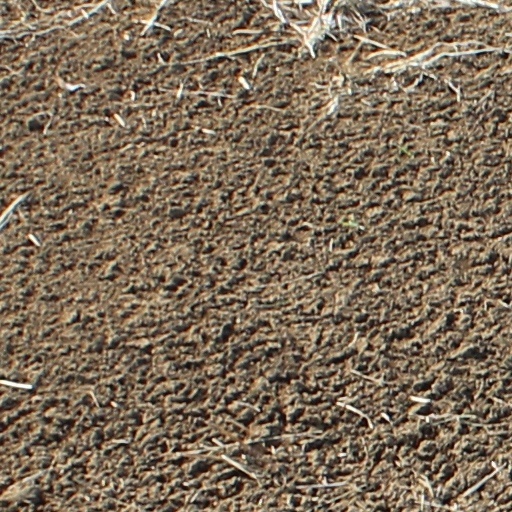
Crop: wheat